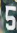
Number: 5